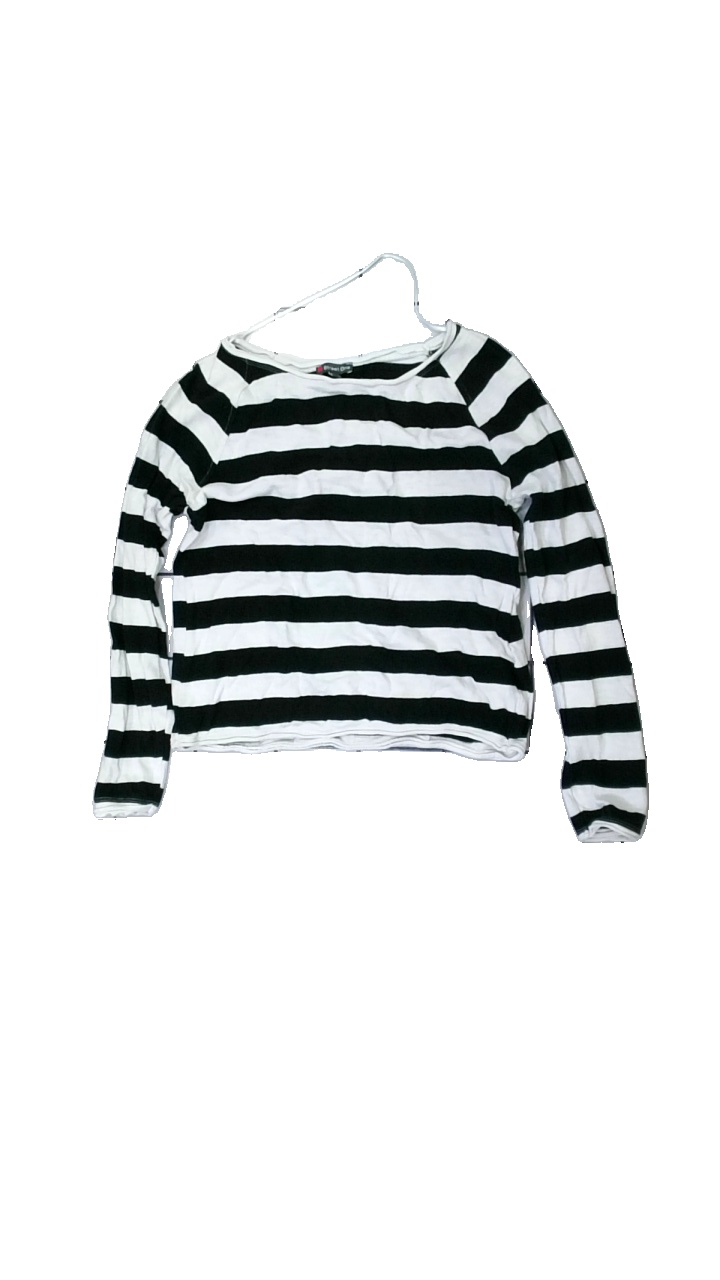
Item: Top (Ladies)
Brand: Street One
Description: randig långärmad tröja, nopprig över hela
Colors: Black, White
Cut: Regular
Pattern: Striped
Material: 100% cotton
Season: All
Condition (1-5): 3
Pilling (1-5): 3
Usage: Export
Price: <50